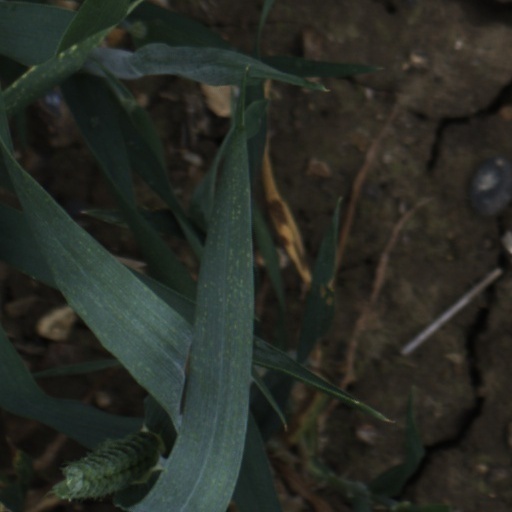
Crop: wheat